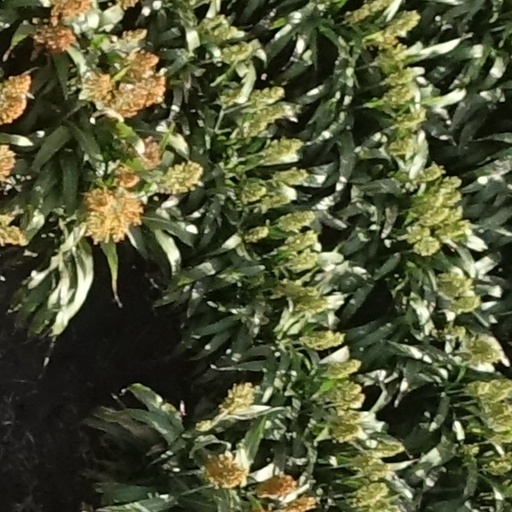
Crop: sorghum